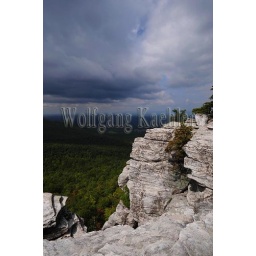
Usa, north carolina, near winston-salem, hanging rock state park, view from hanging rock, rain clouds